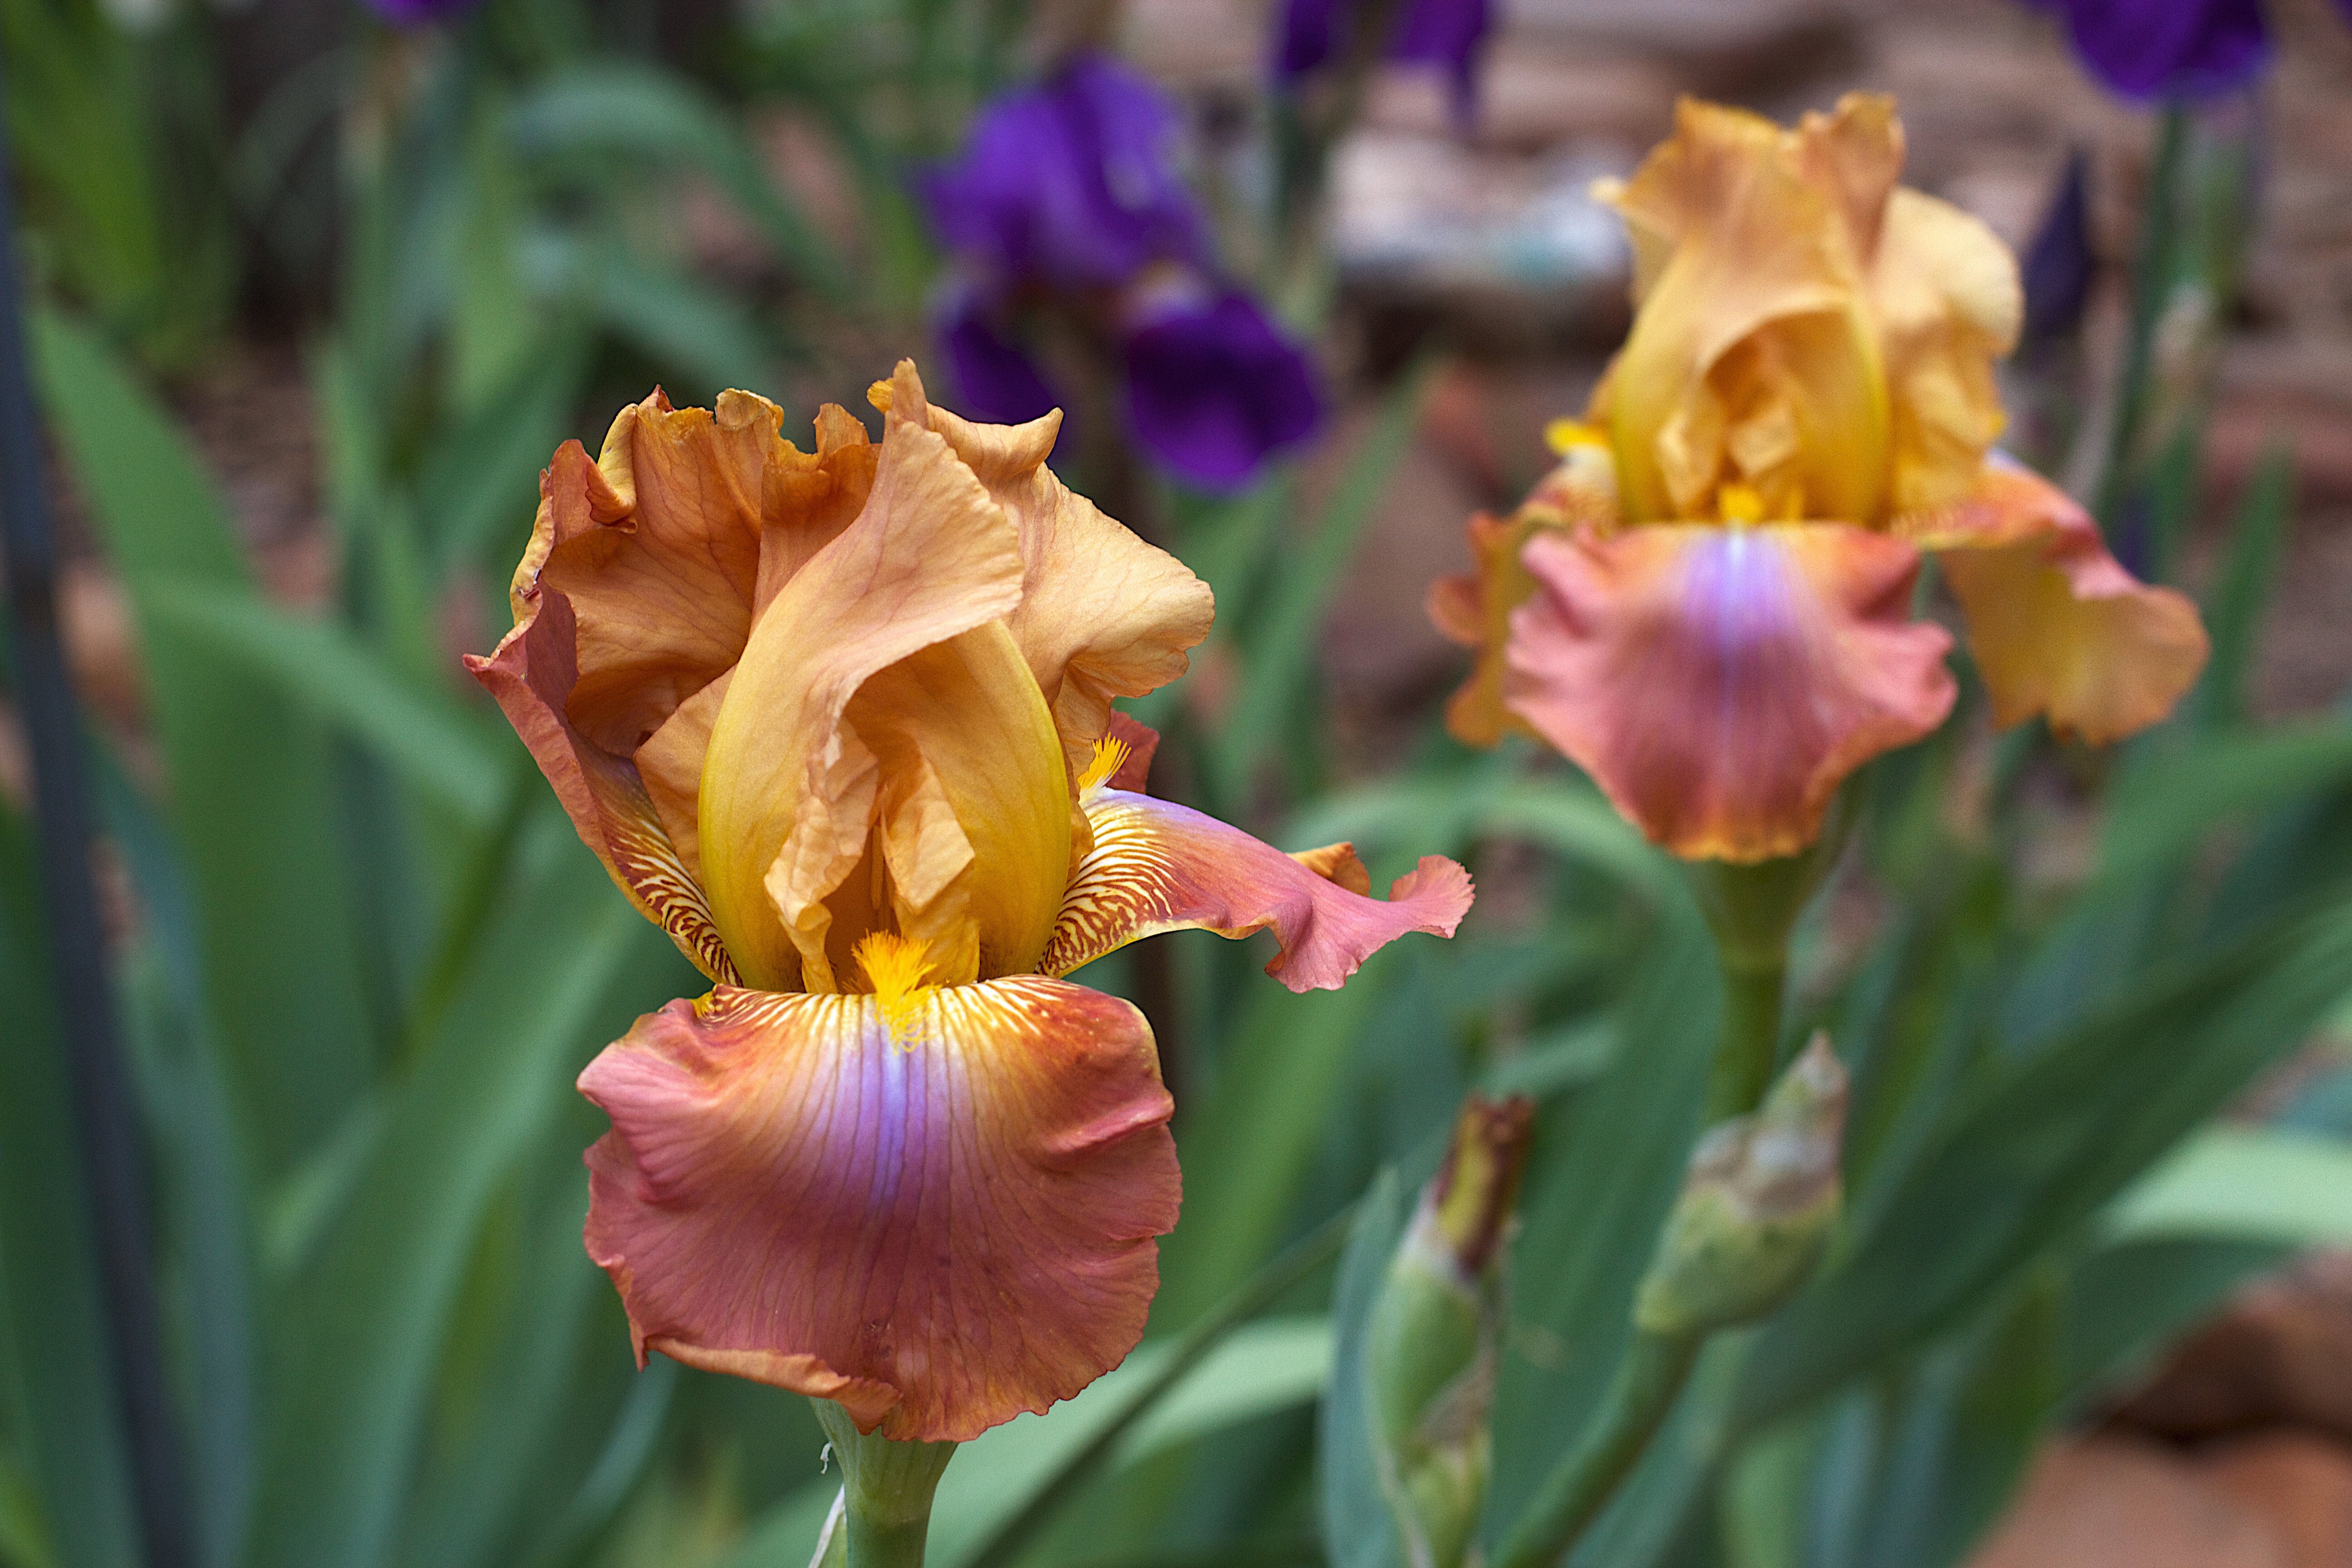
flower, plant, flora, iris, botany, land plant, flowering plant, iris family, eye, macro photography, plant stem